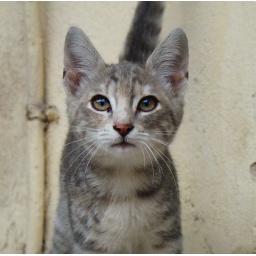
A kitten in a street in the main Zante Town on the Greek island of Zante / Zakinthos. Summer 2007.